Oliver Cromwell

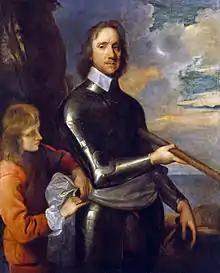
"Portrait of Oliver Cromwell" by Robert Walker, , on display at the National Portrait Gallery

Cromwell led a Parliamentary invasion of Ireland from 1649 to 1650. Parliament's key opposition was the military threat posed by the alliance of the Irish Confederate Catholics and English royalists (signed in 1649). The Confederate-Royalist alliance was judged to be the biggest single threat facing the Commonwealth. However, the political situation in Ireland in 1649 was extremely fractured: there were also separate forces of Irish Catholics who were opposed to the Royalist alliance, and Protestant Royalist forces that were gradually moving towards Parliament. Cromwell said in a speech to the army Council on 23 March that "I had rather be overthrown by a Cavalierish interest than a Scotch interest; I had rather be overthrown by a Scotch interest than an Irish interest and I think of all this is the most dangerous".